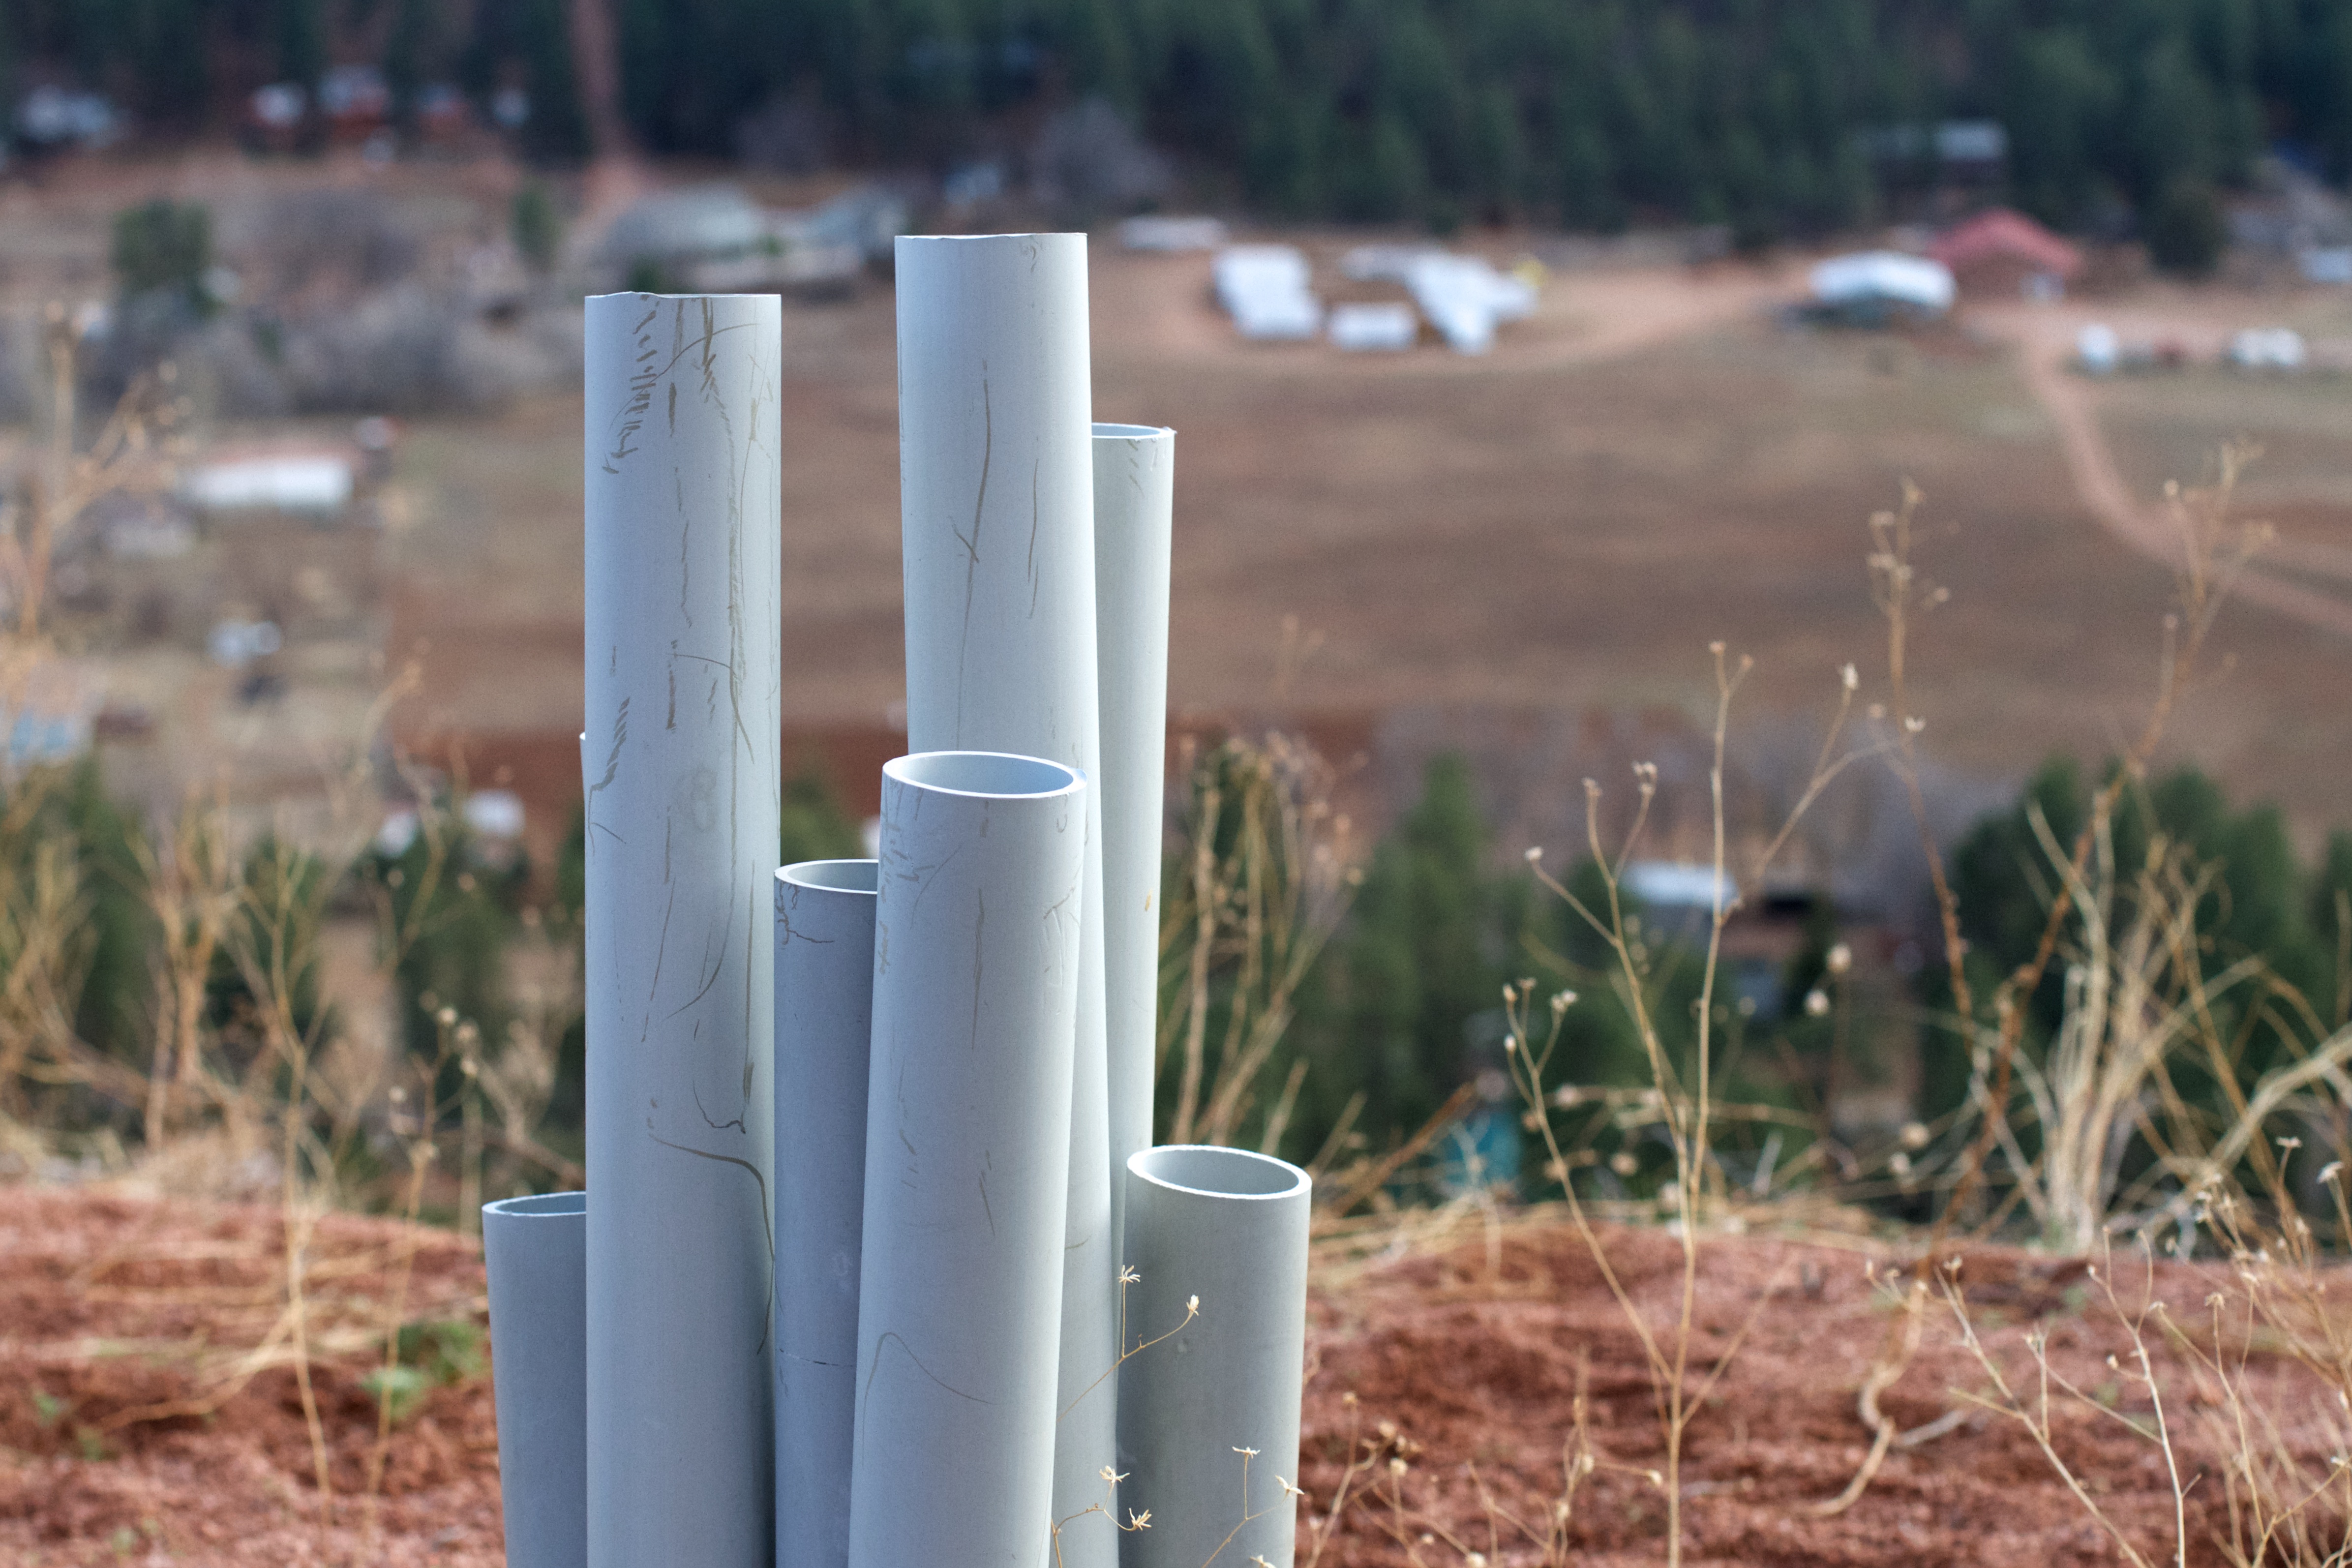
water, fence, wind, soil, cool image, outdoor structure